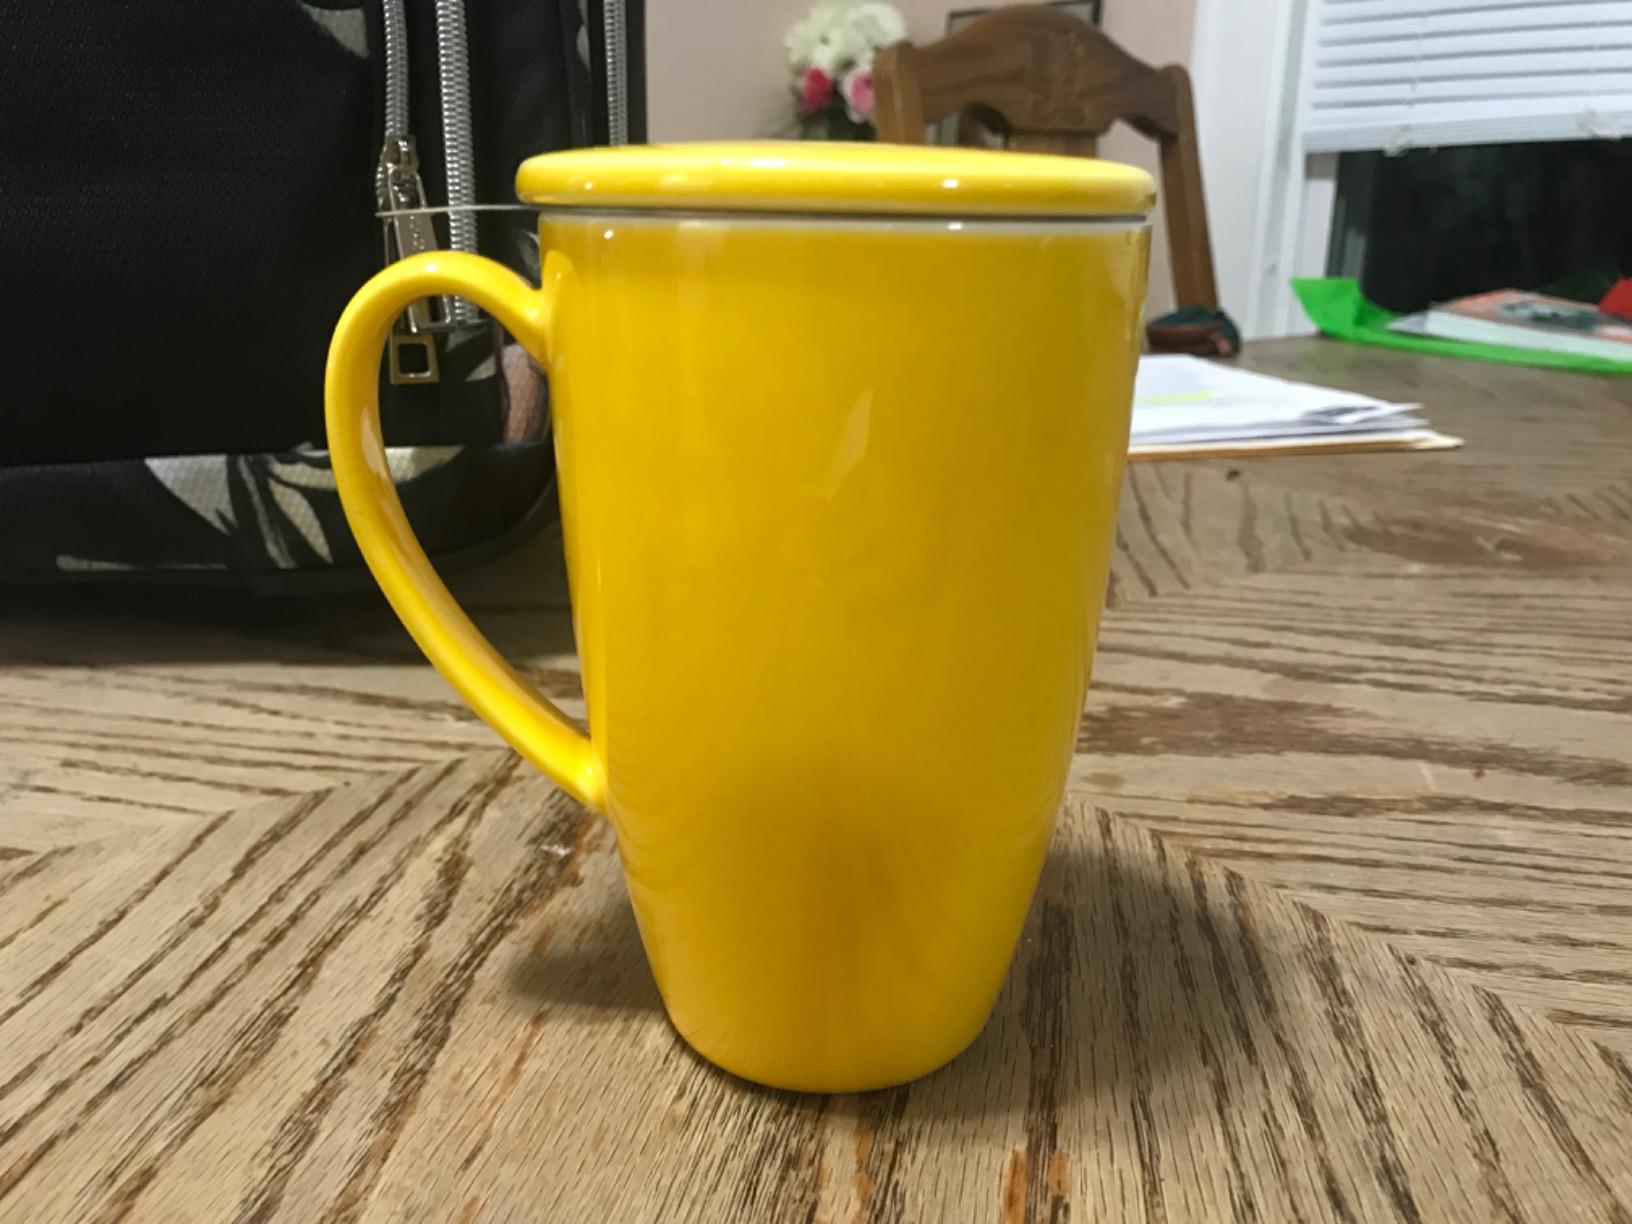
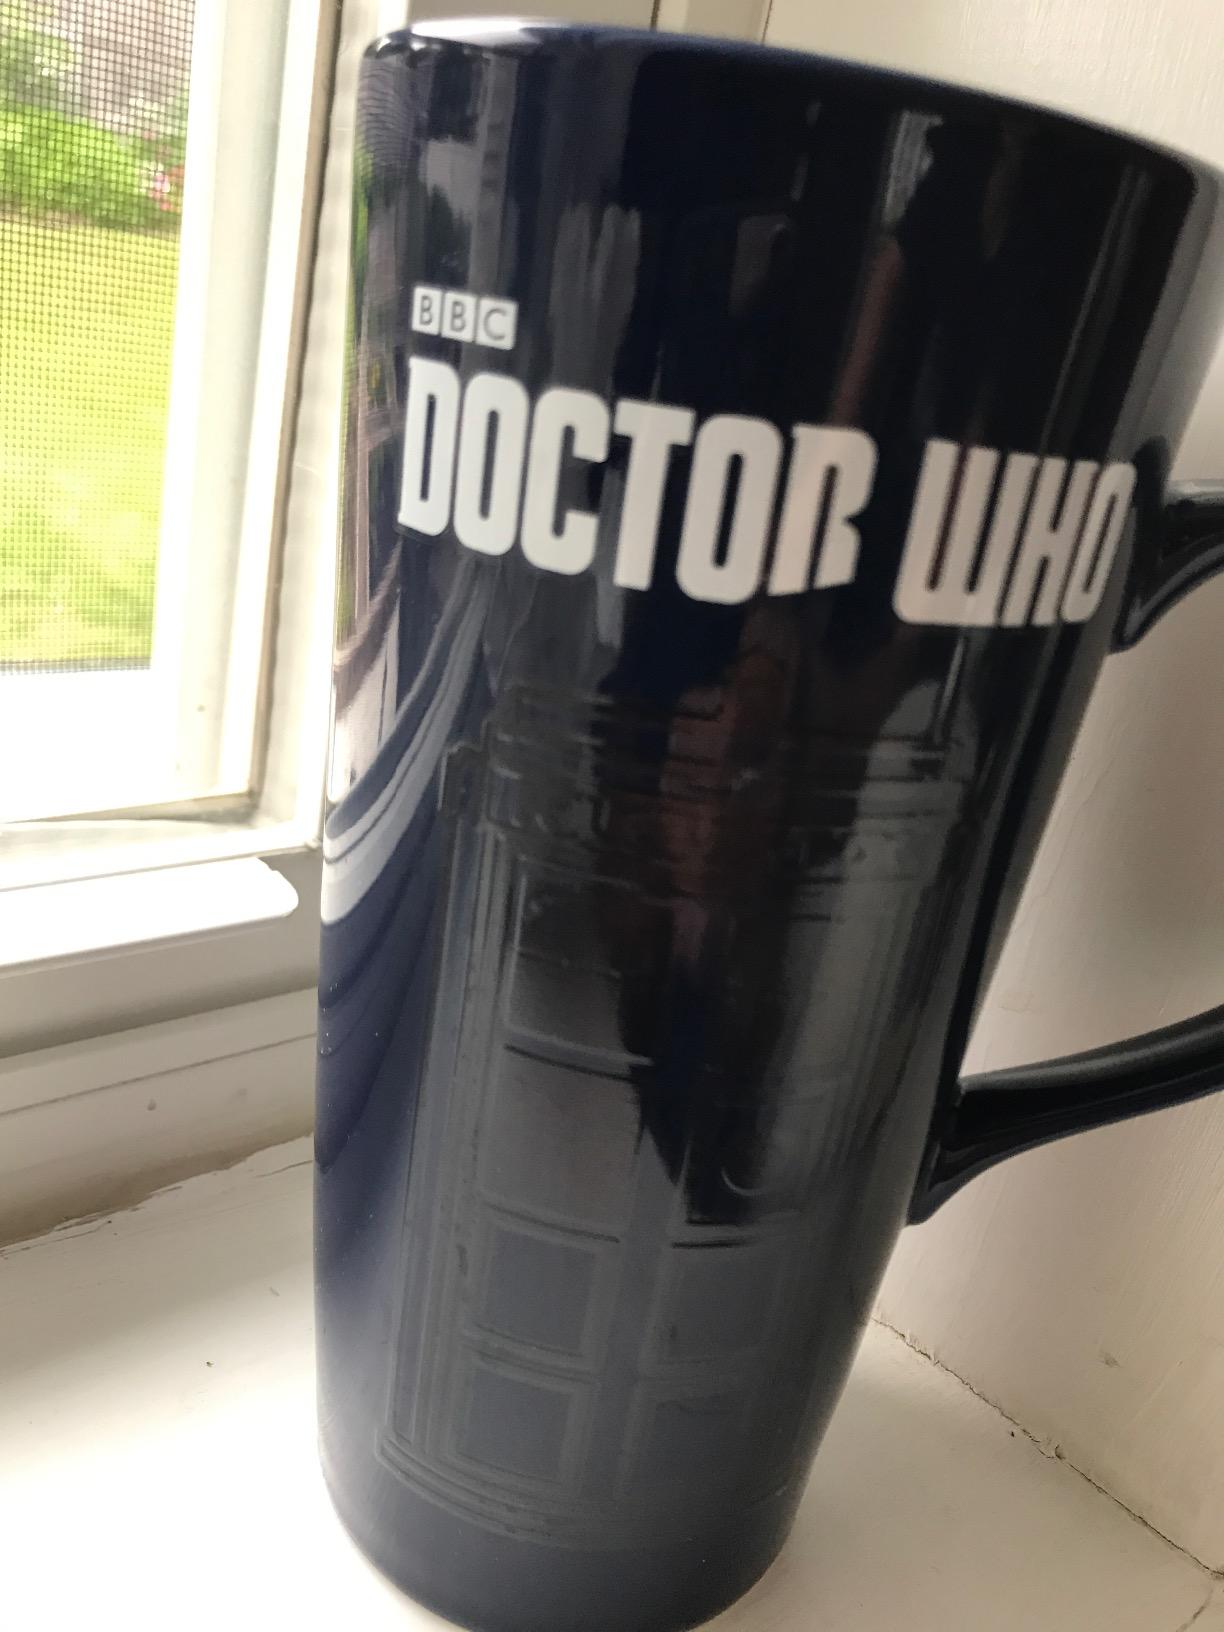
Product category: items_mug
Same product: no